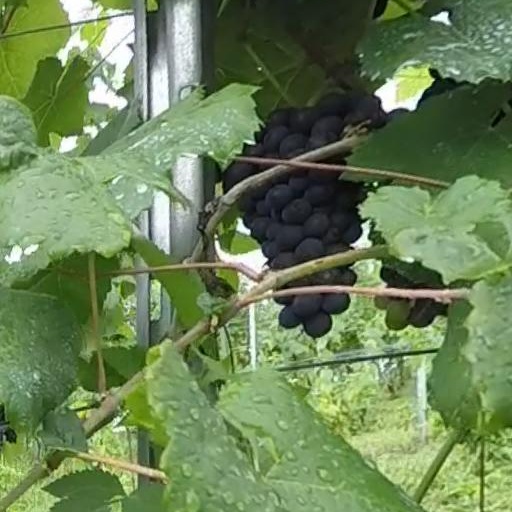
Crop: grape